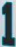
Number: 1